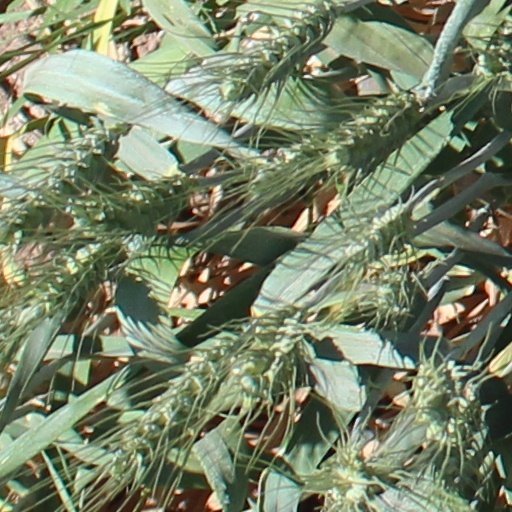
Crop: wheat